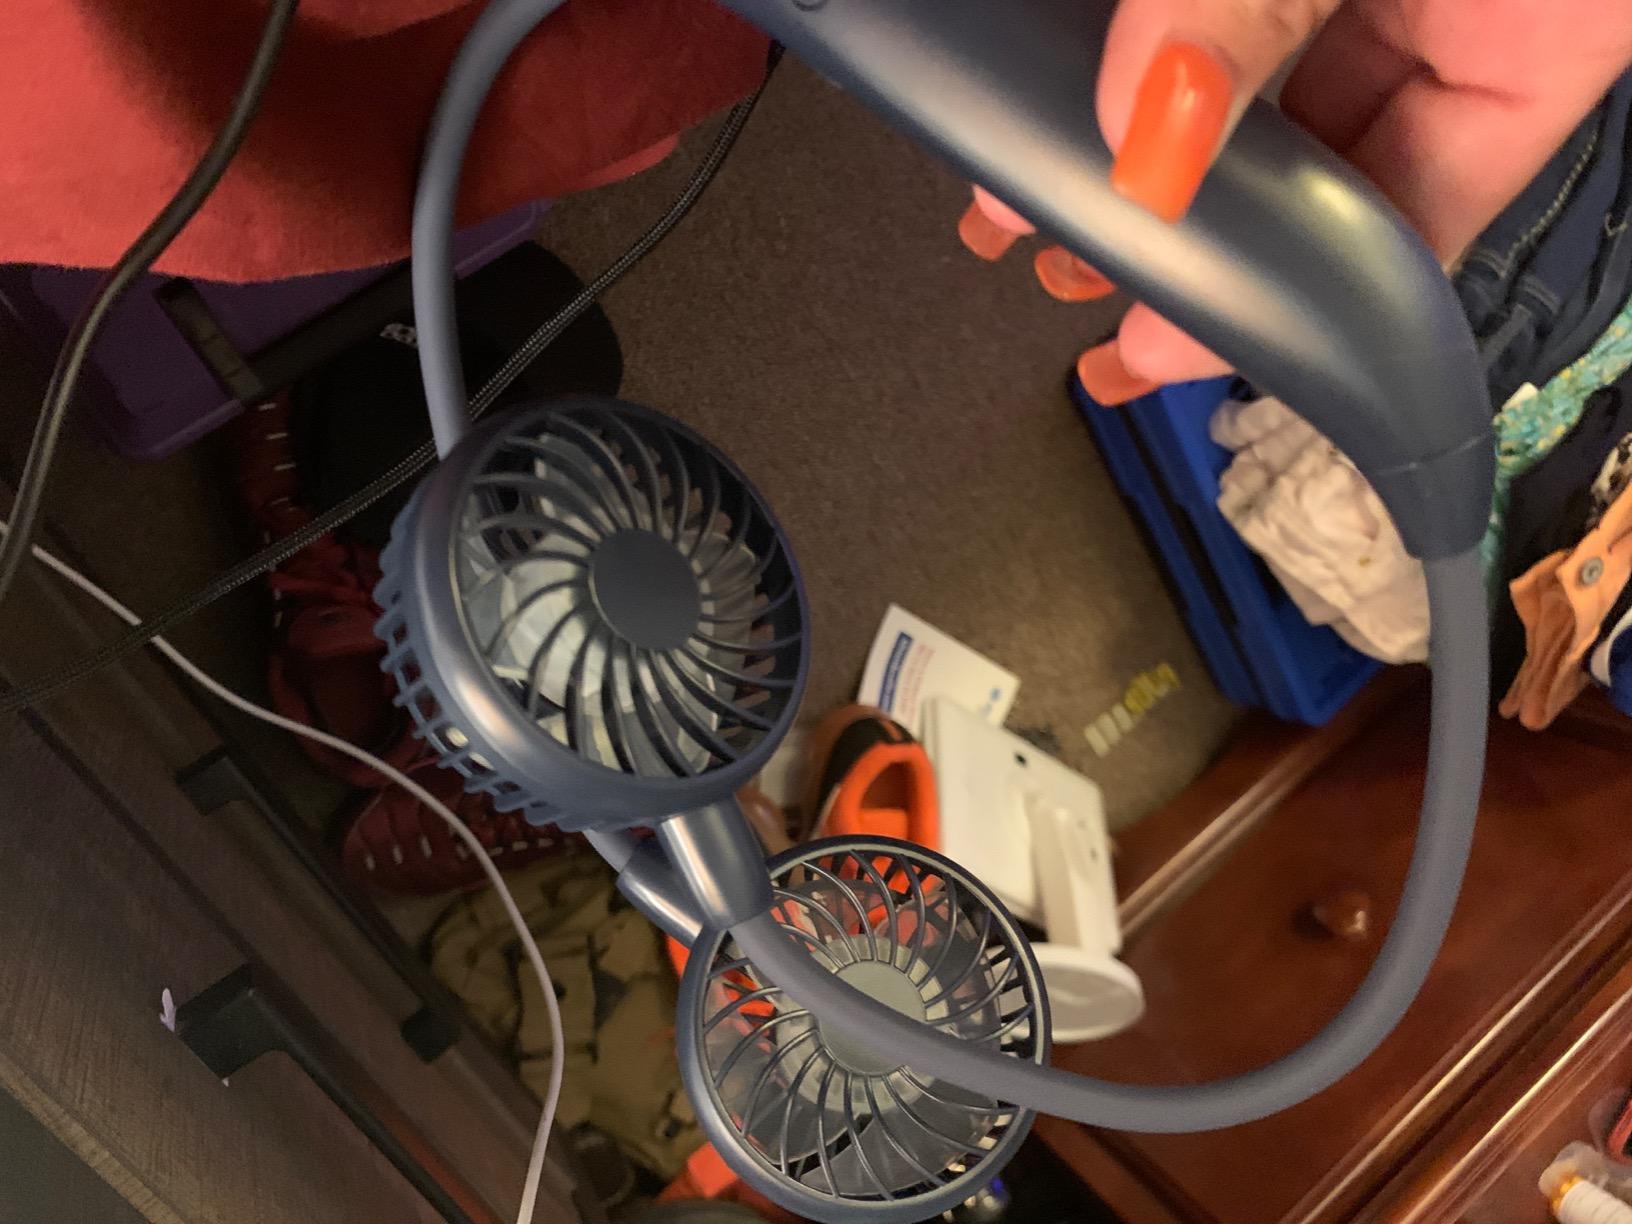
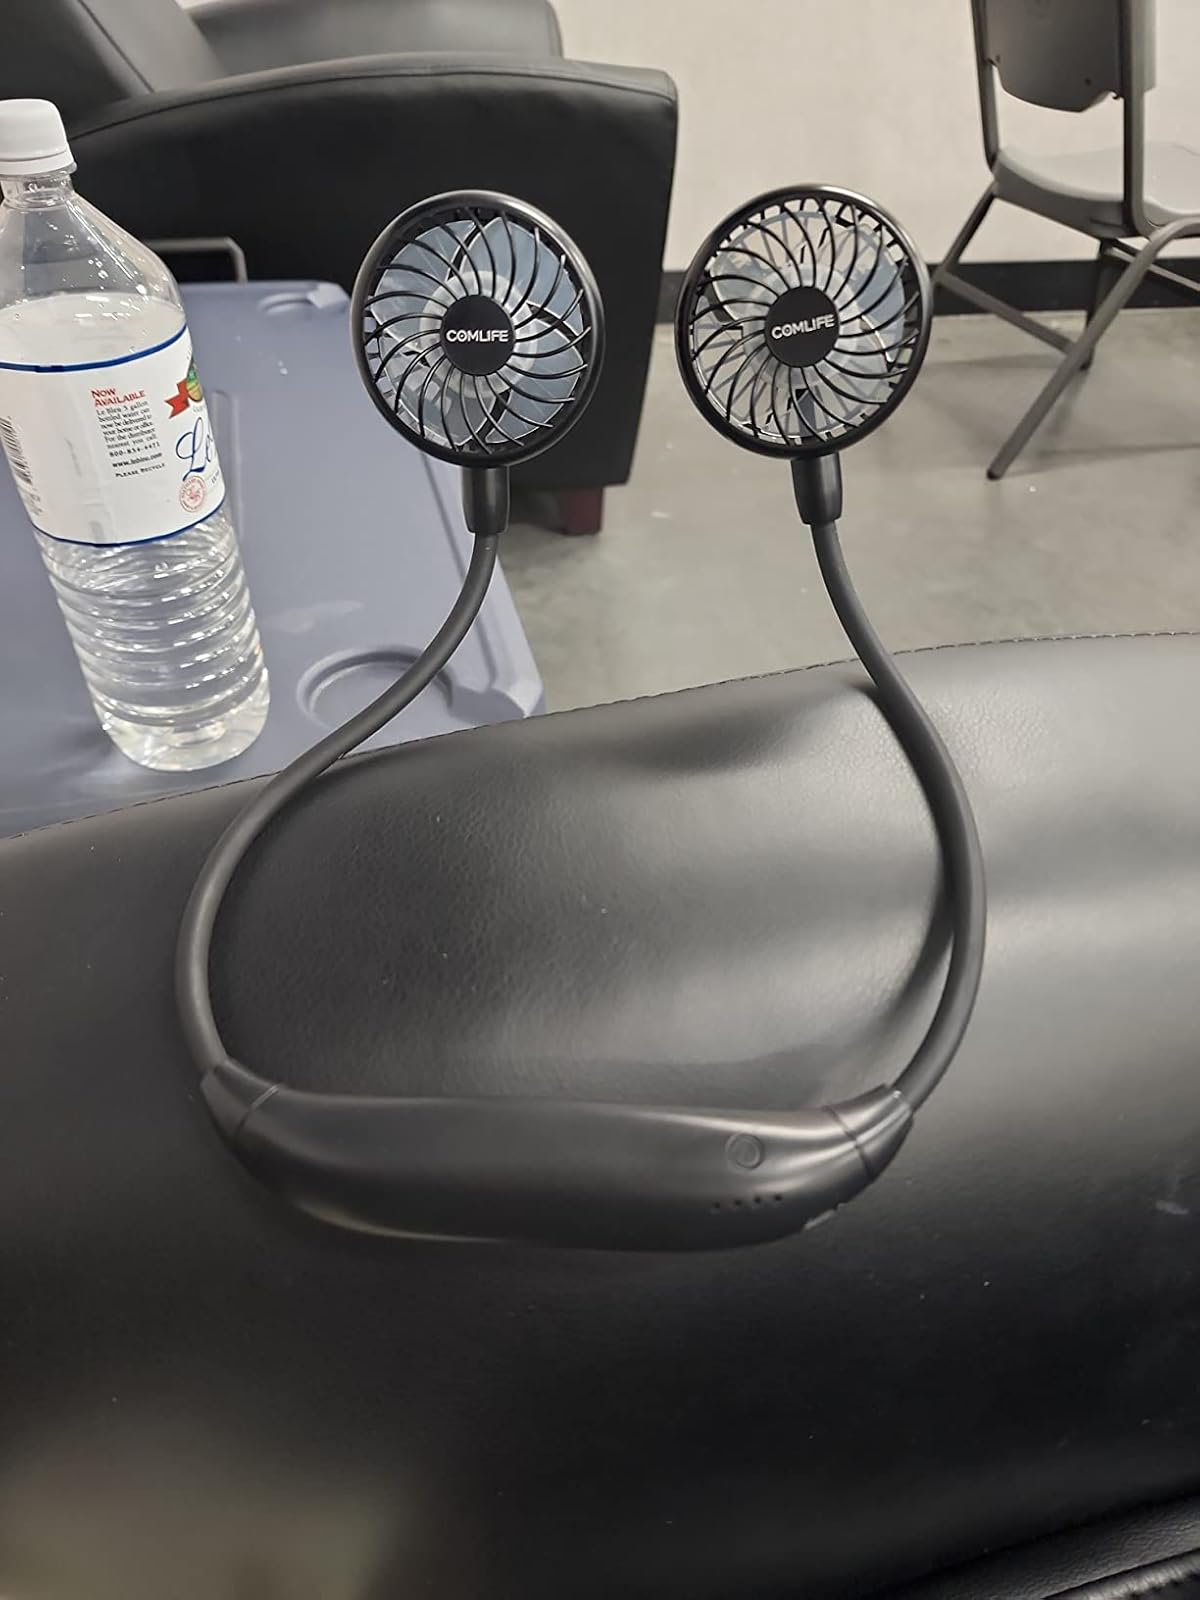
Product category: fan
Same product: no